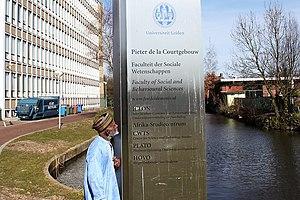
L'Afrika-Studiecentrum Leiden est un institut scientifique universitaire qui entreprend des recherches en sciences sociales sur l'Afrique subsaharienne dans le but de promouvoir une meilleure compréhension des développements sociaux-historiques. Le directeur actuel du Centre est Jan-Bart Gewald. L'institut est situé dans le bâtiment Pieter de la Court de la faculté des Sciences sociales de l'Université de Leyde.